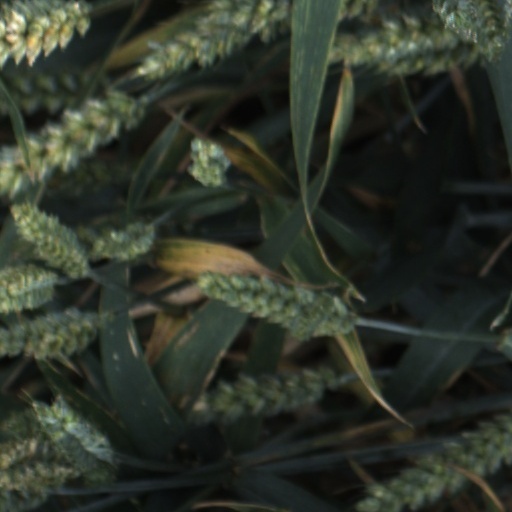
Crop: wheat